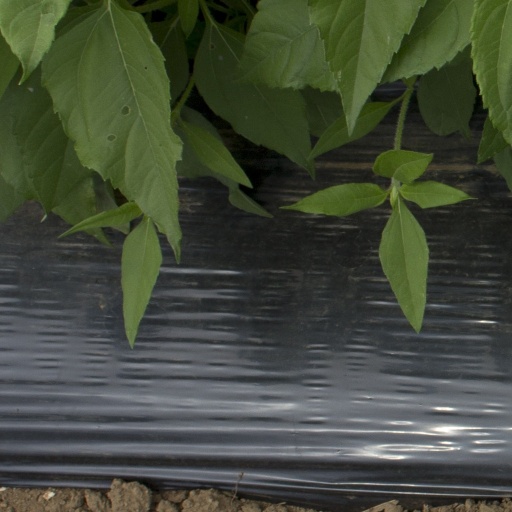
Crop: Jerusalem artichoke